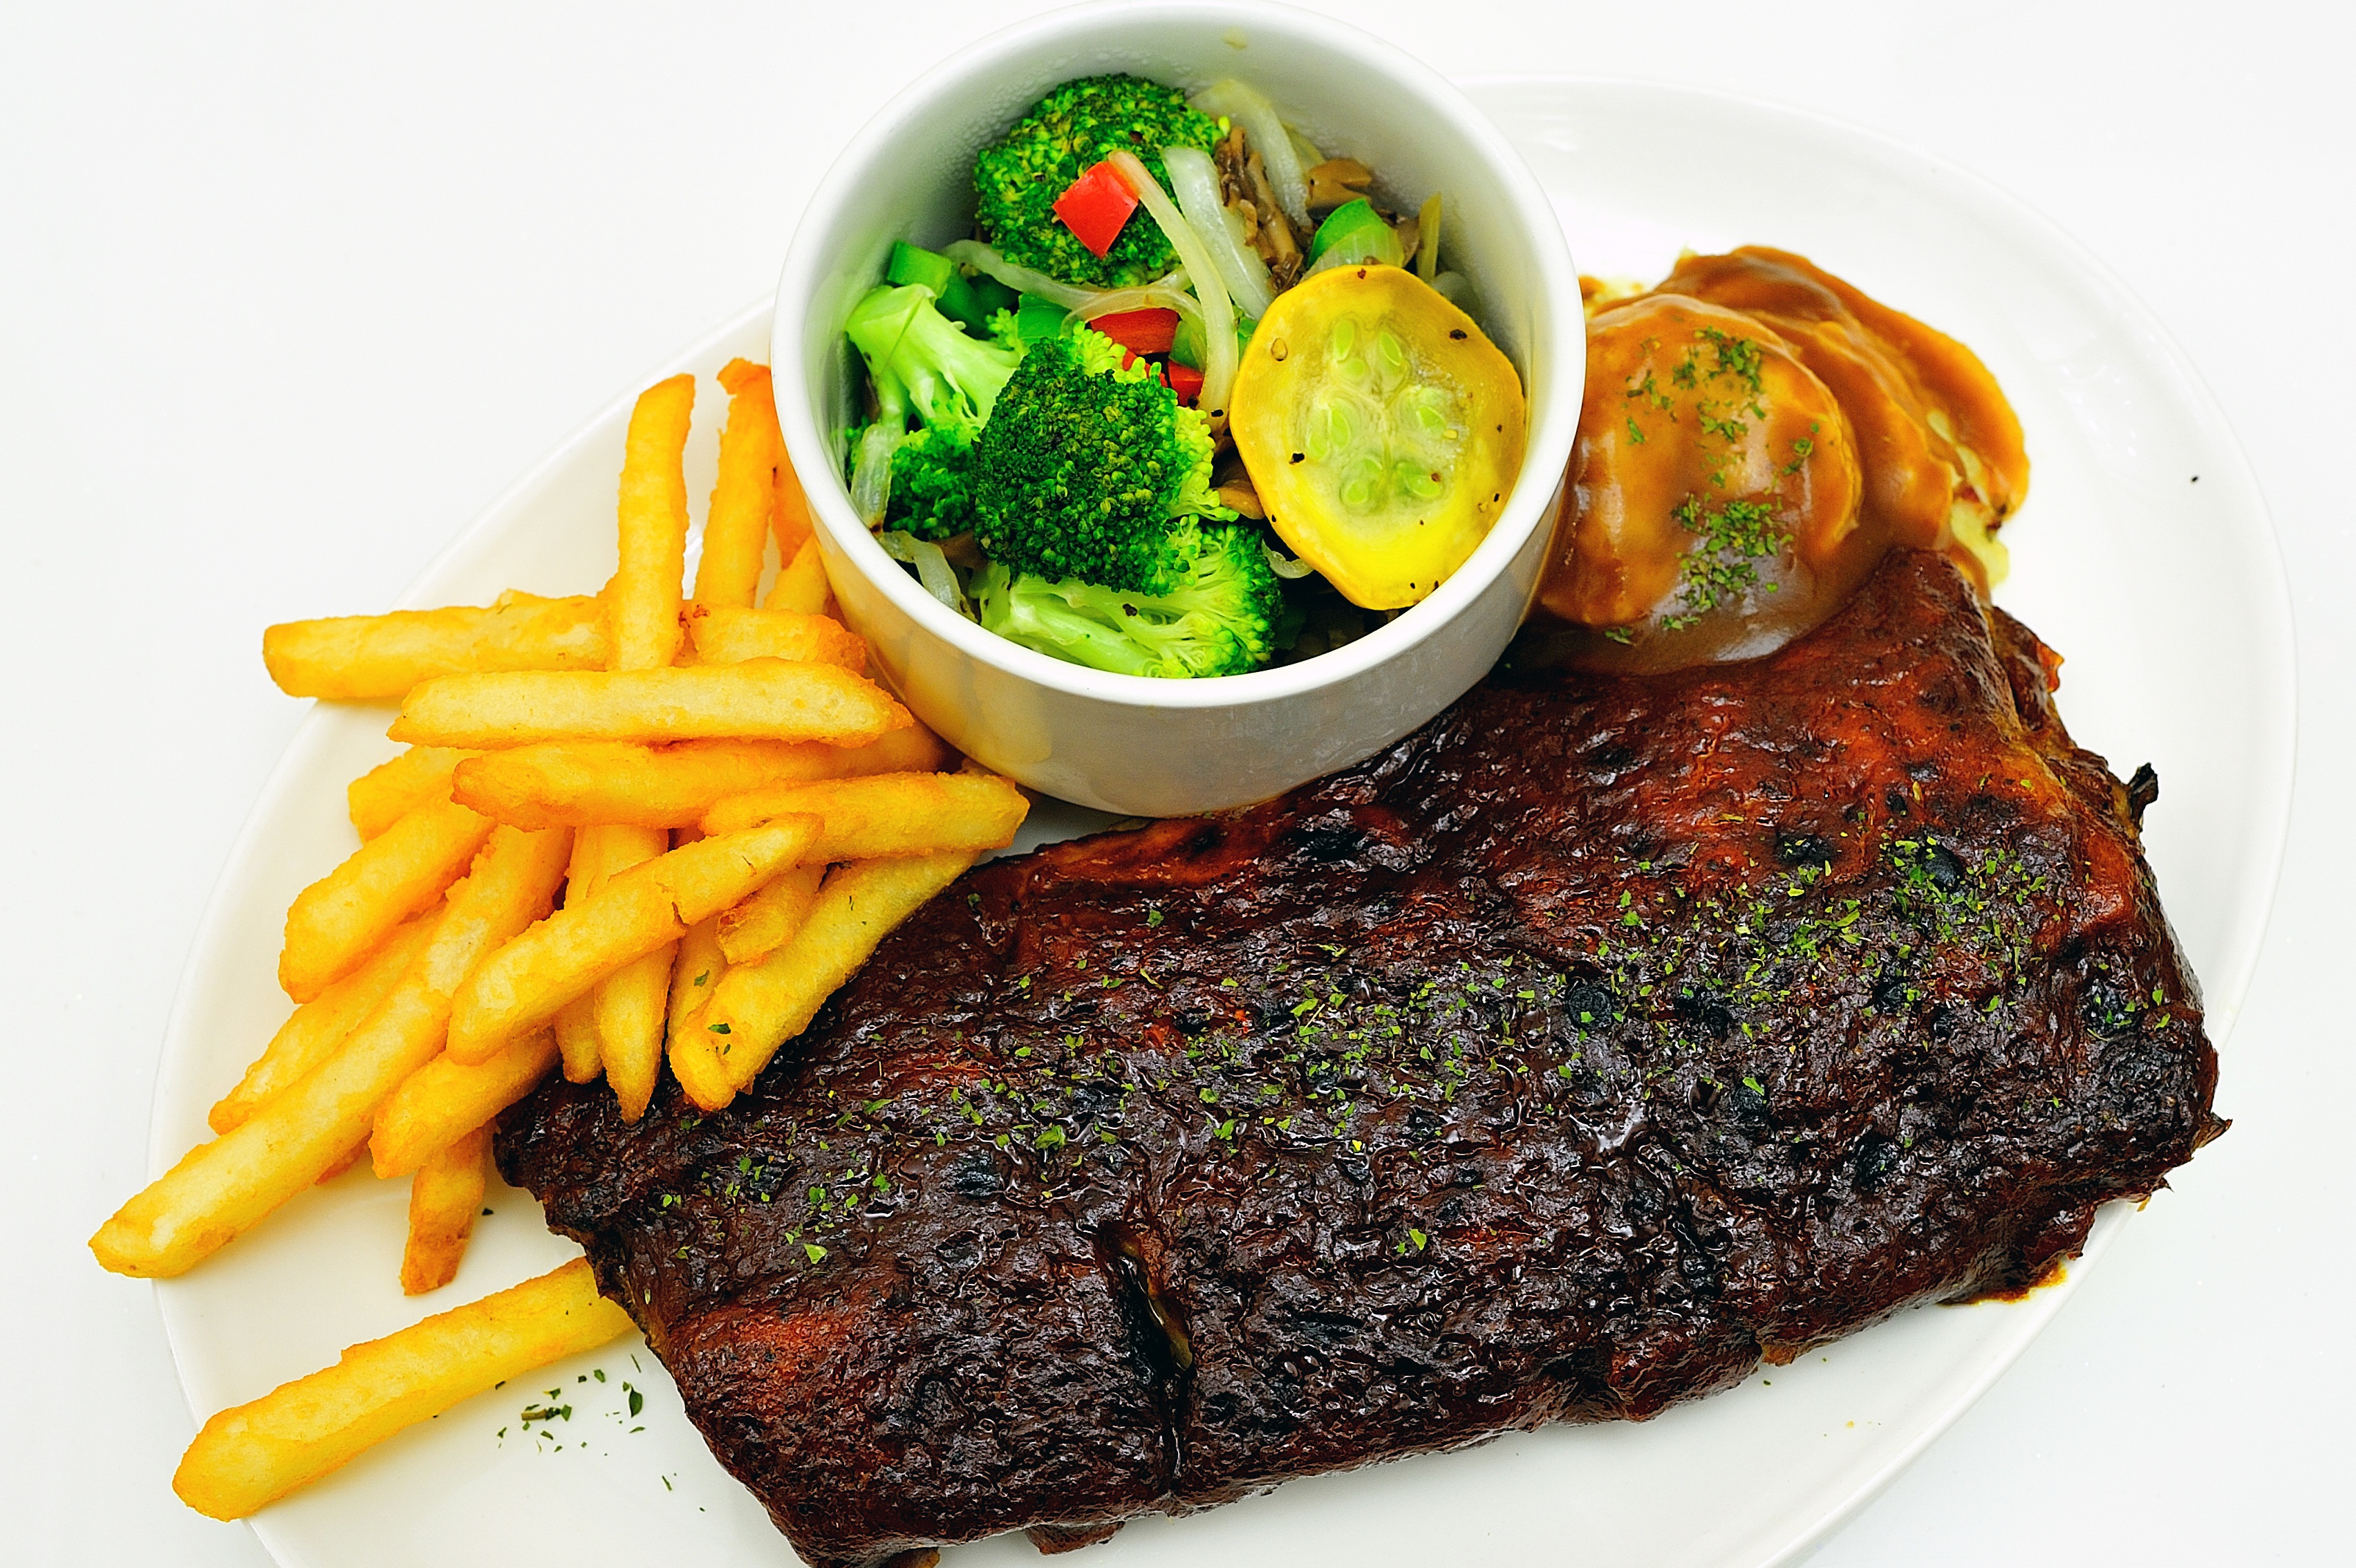
roast, dish, meal, food, produce, vegetable, meat, cuisine, steak, western, vegetarian food, dine, bohm fries